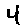
Label: 4